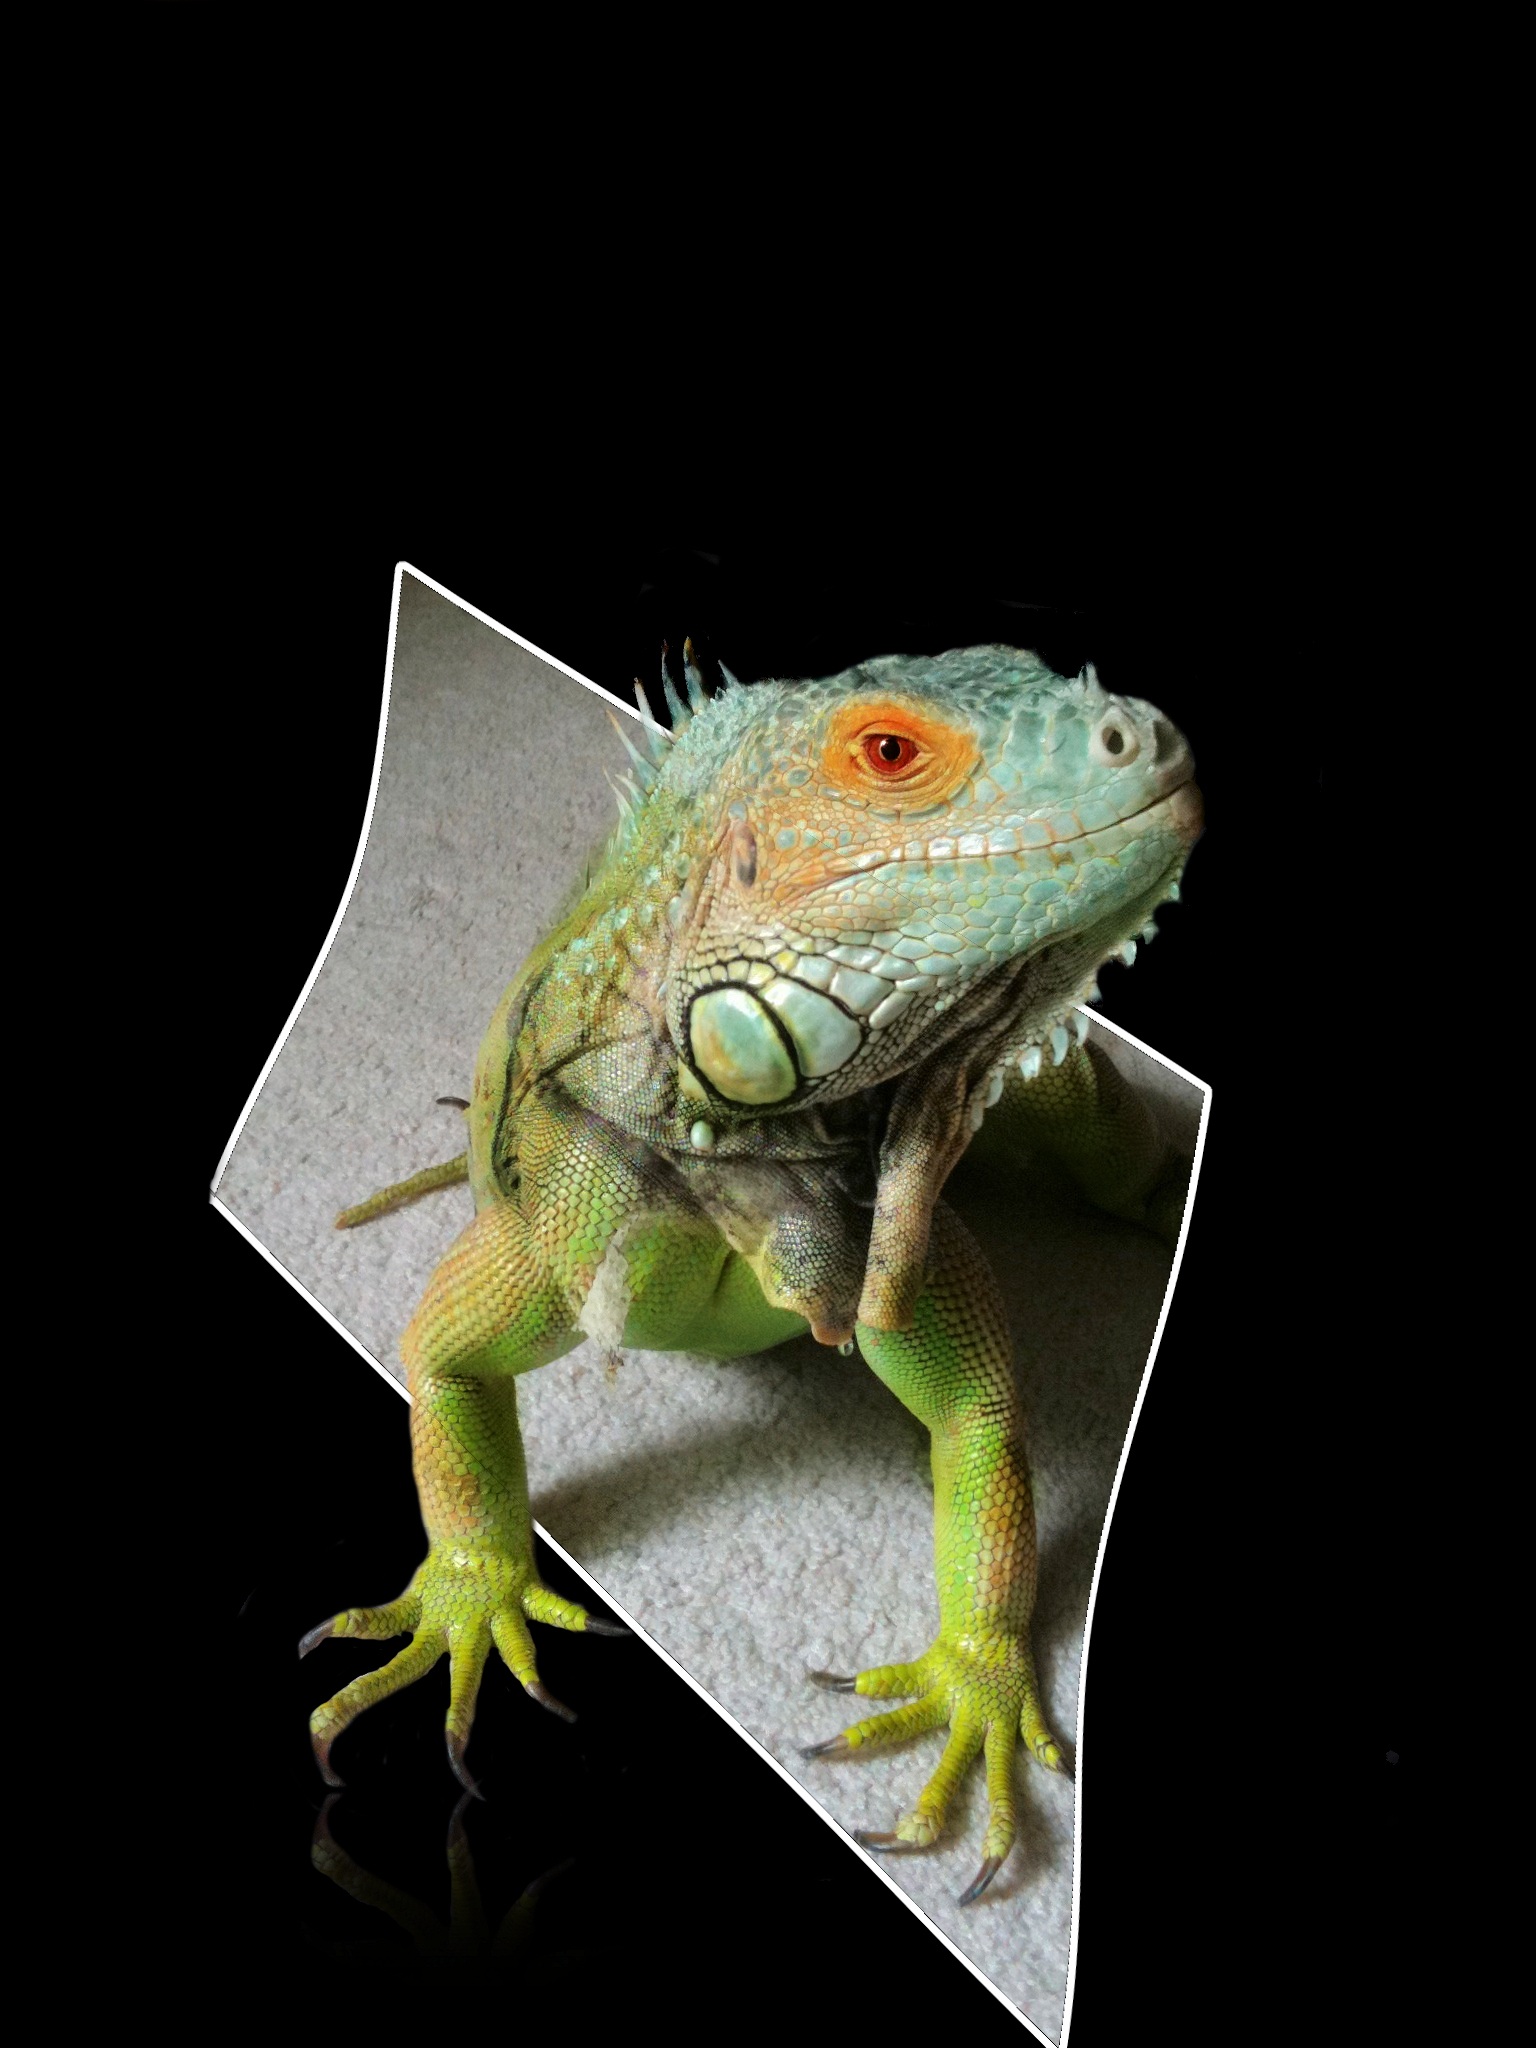
animal, cute, profile, green, blue, reptile, scale, iguana, fauna, lizard, chameleon, face, vertebrate, creature, dragon, horizontal, animal world, scaly, iguania, cold blooded animals, organism, green iguana, cold blooded, scaled reptile, iguana pet